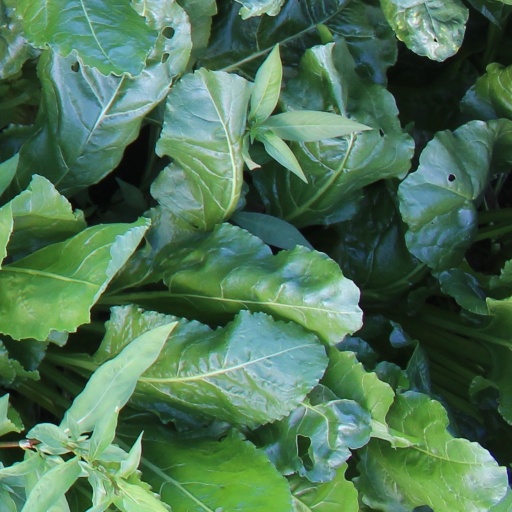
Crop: sugar beet